Interior Schwarzschild metric

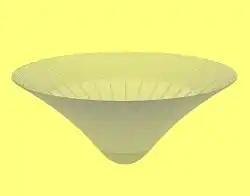
Embedding of a Schwarzschild metric's slice in three-dimensional Euclidean space. The interior solution is the darker cap at the bottom.This embedding should not be confused with the unrelated concept of a gravity well.

The spatial curvature of the interior Schwarzschild metric can be visualized by taking a slice (1) with constant time and (2) through the sphere's equator, i.e. formula_42. This two-dimensional slice can be embedded in a three-dimensional Euclidean space and then takes the shape of a spherical cap with radius formula_43 and half opening angle formula_44. Its Gaussian curvature formula_45 is proportional to the fluid's density and equals formula_46. As the exterior metric can be embedded in the same way (yielding Flamm's paraboloid), a slice of the complete solution can be drawn like this: